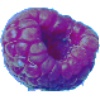
Label: Raspberry 1